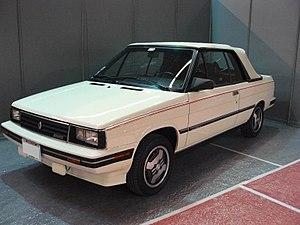
Retromobile 2012